Margarita Rudomino

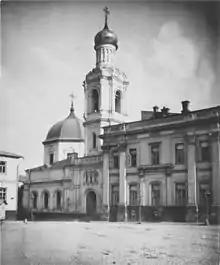
The building used in the 1930s

Rudomino's library became very important during the Cold War in the period between 1945 and 1953. During this period the average Russian could be arrested for having a copy of a foreign newspaper, but the work of the library continued and the library did not close. The library had German texts taken after World War Two, but Rudomino's library kept a flow of foreign science papers to enable Russian science to progress.